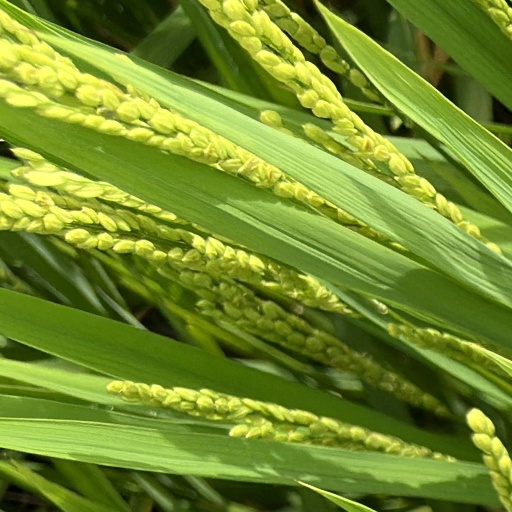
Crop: rice